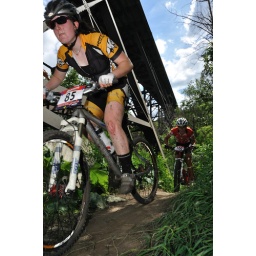
From the Edmonton Canada Cup mountain bike race, July 11th, 2010 in Edmonton, Alberta, Canada.